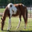
Label: horse